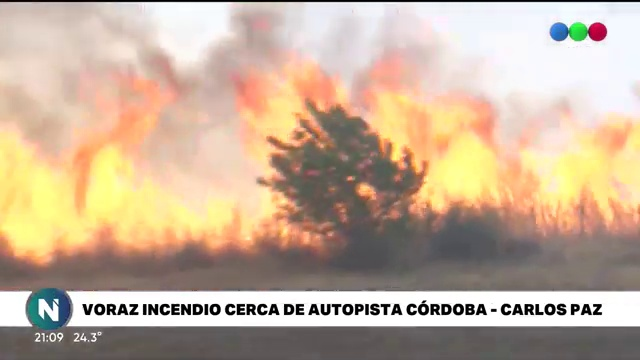
Fire: yes
Smoke: no